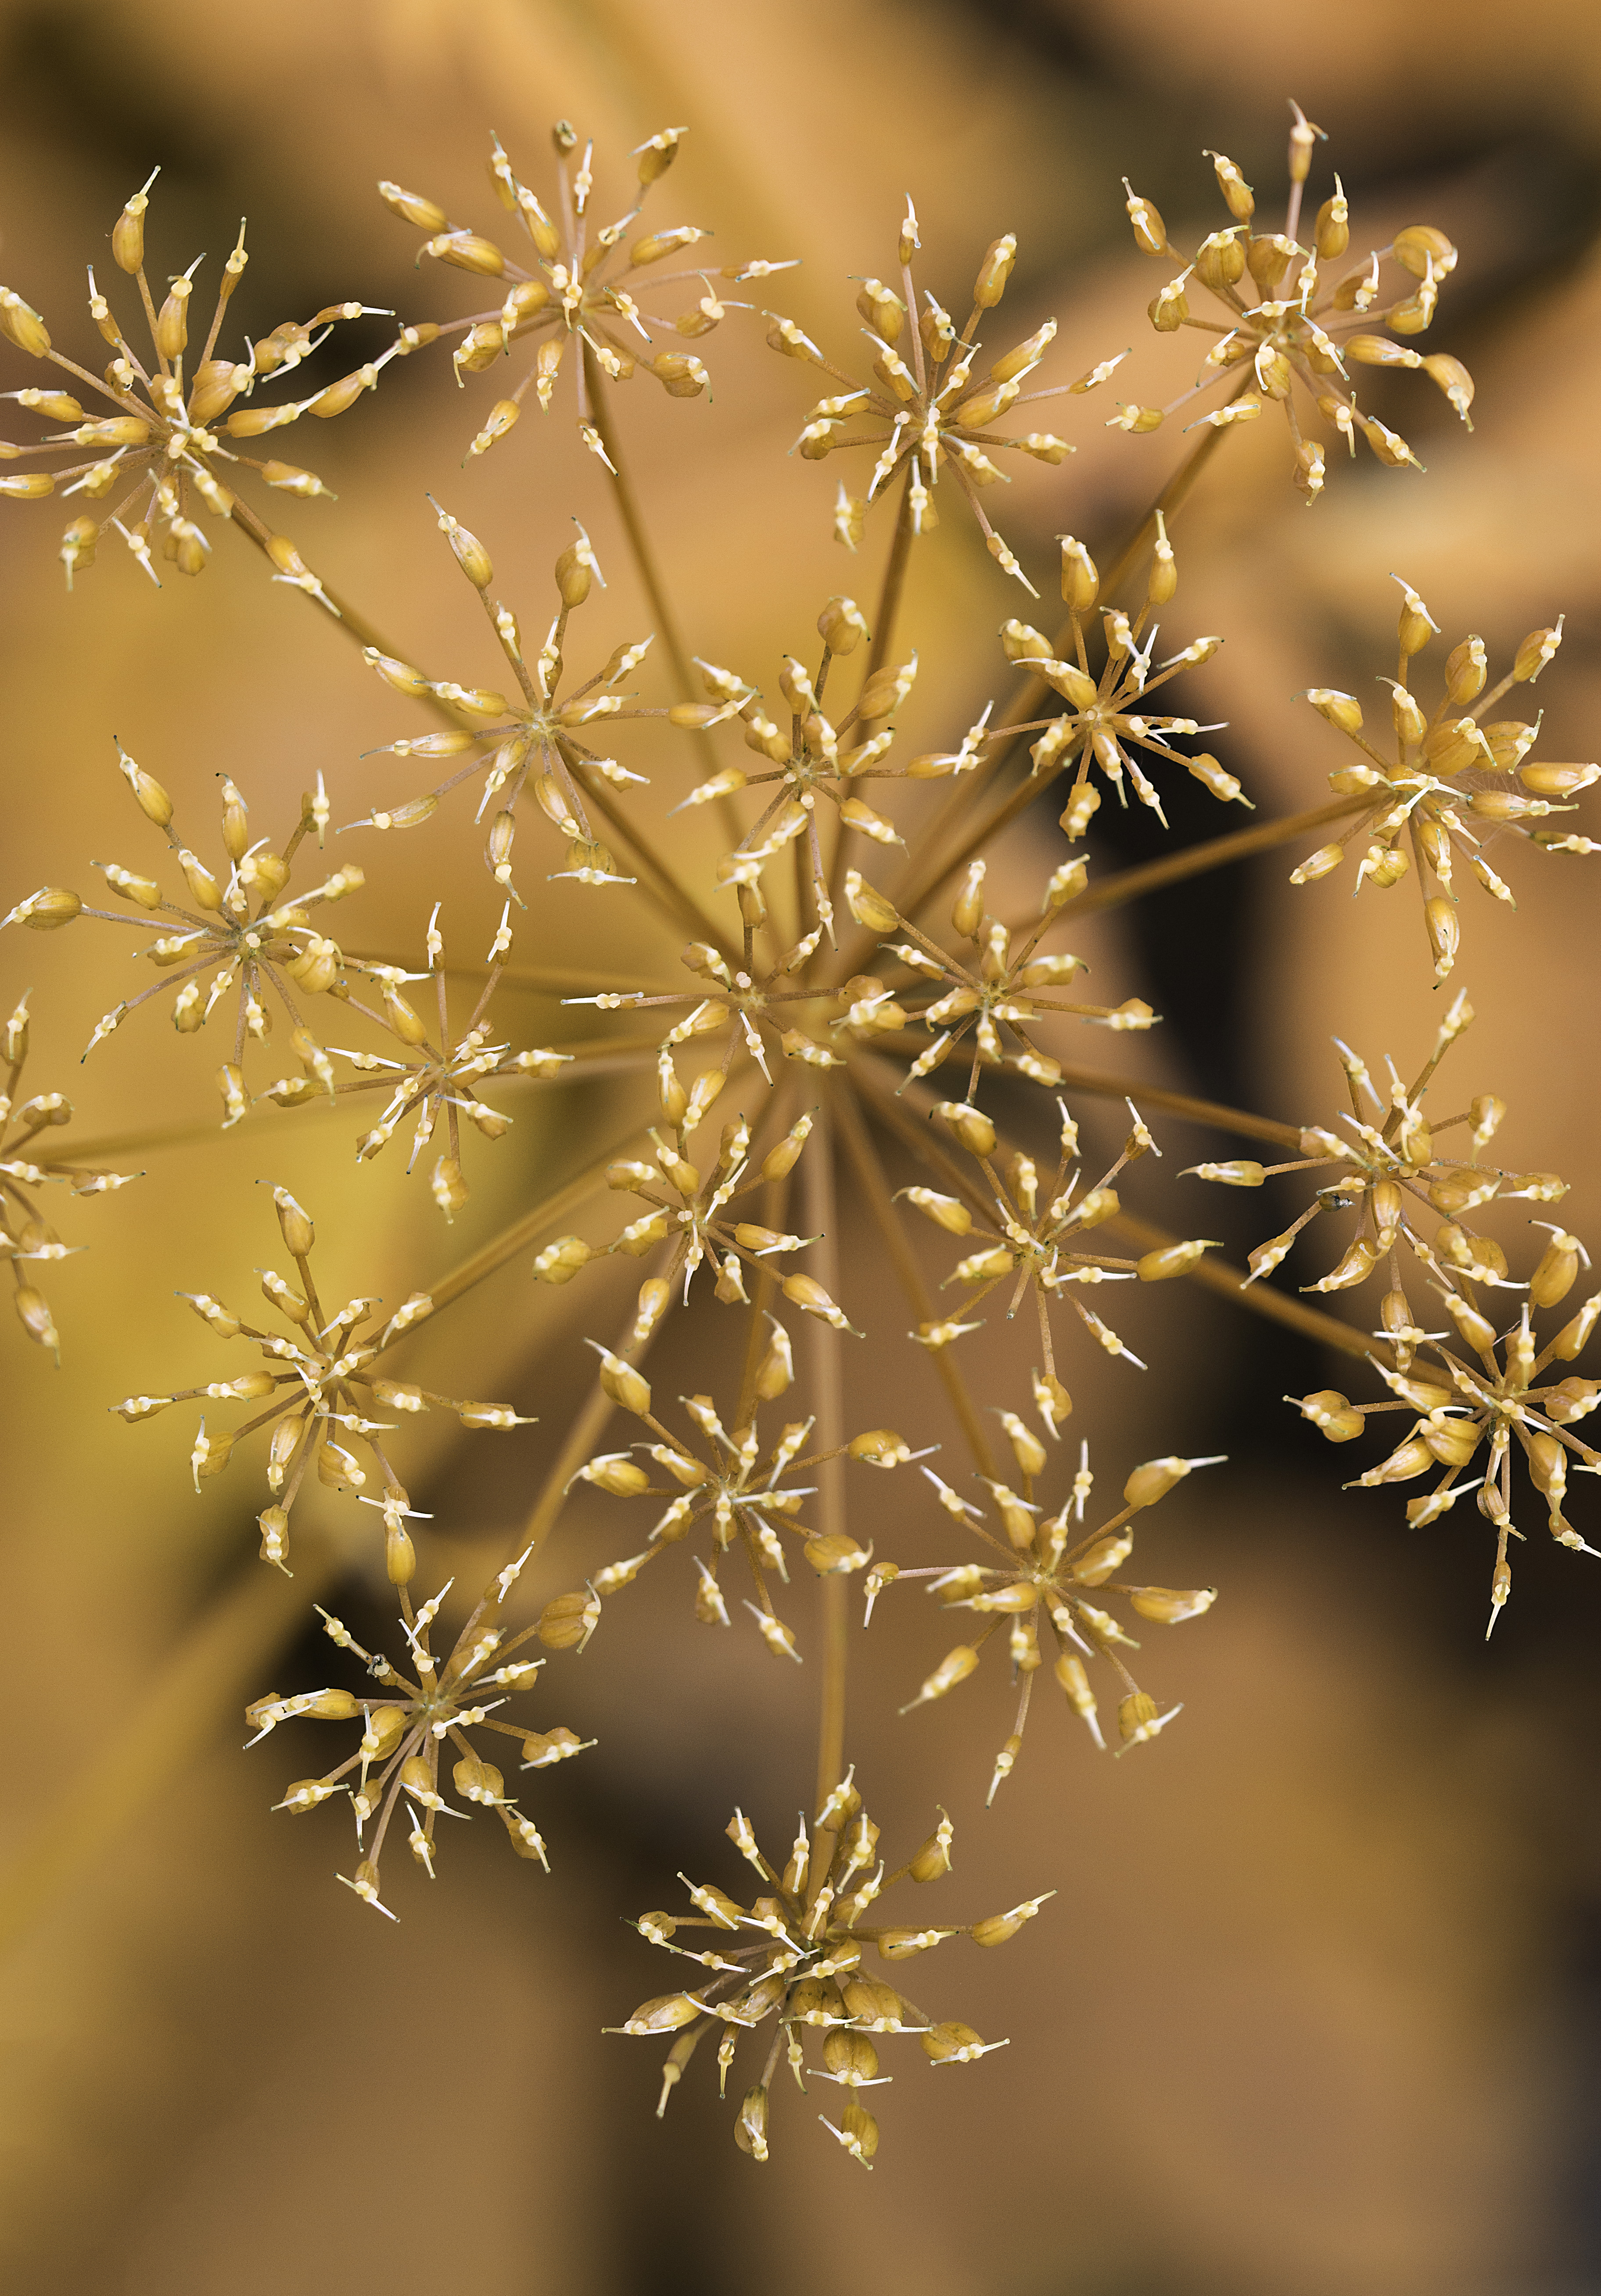
tree, branch, plant, sunlight, leaf, flower, petal, orange, color, autumn, italy, fir, flora, explosion, twig, flowers, christmas decoration, sommer, belluno, fireorks, macro photography, woody plant